Bargaon, Odisha

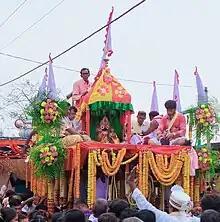
Bargaon Rathyatra 2023

During the festival, the chariot of Jagannath is drawn by a huge number of devotees from the Bargaon Jagannath Temple to Bendrabahal Gundicha Temple, where the deity resides there for a week and then returns back to the village. The day of the return of the deity is called Bahuda Jatra.